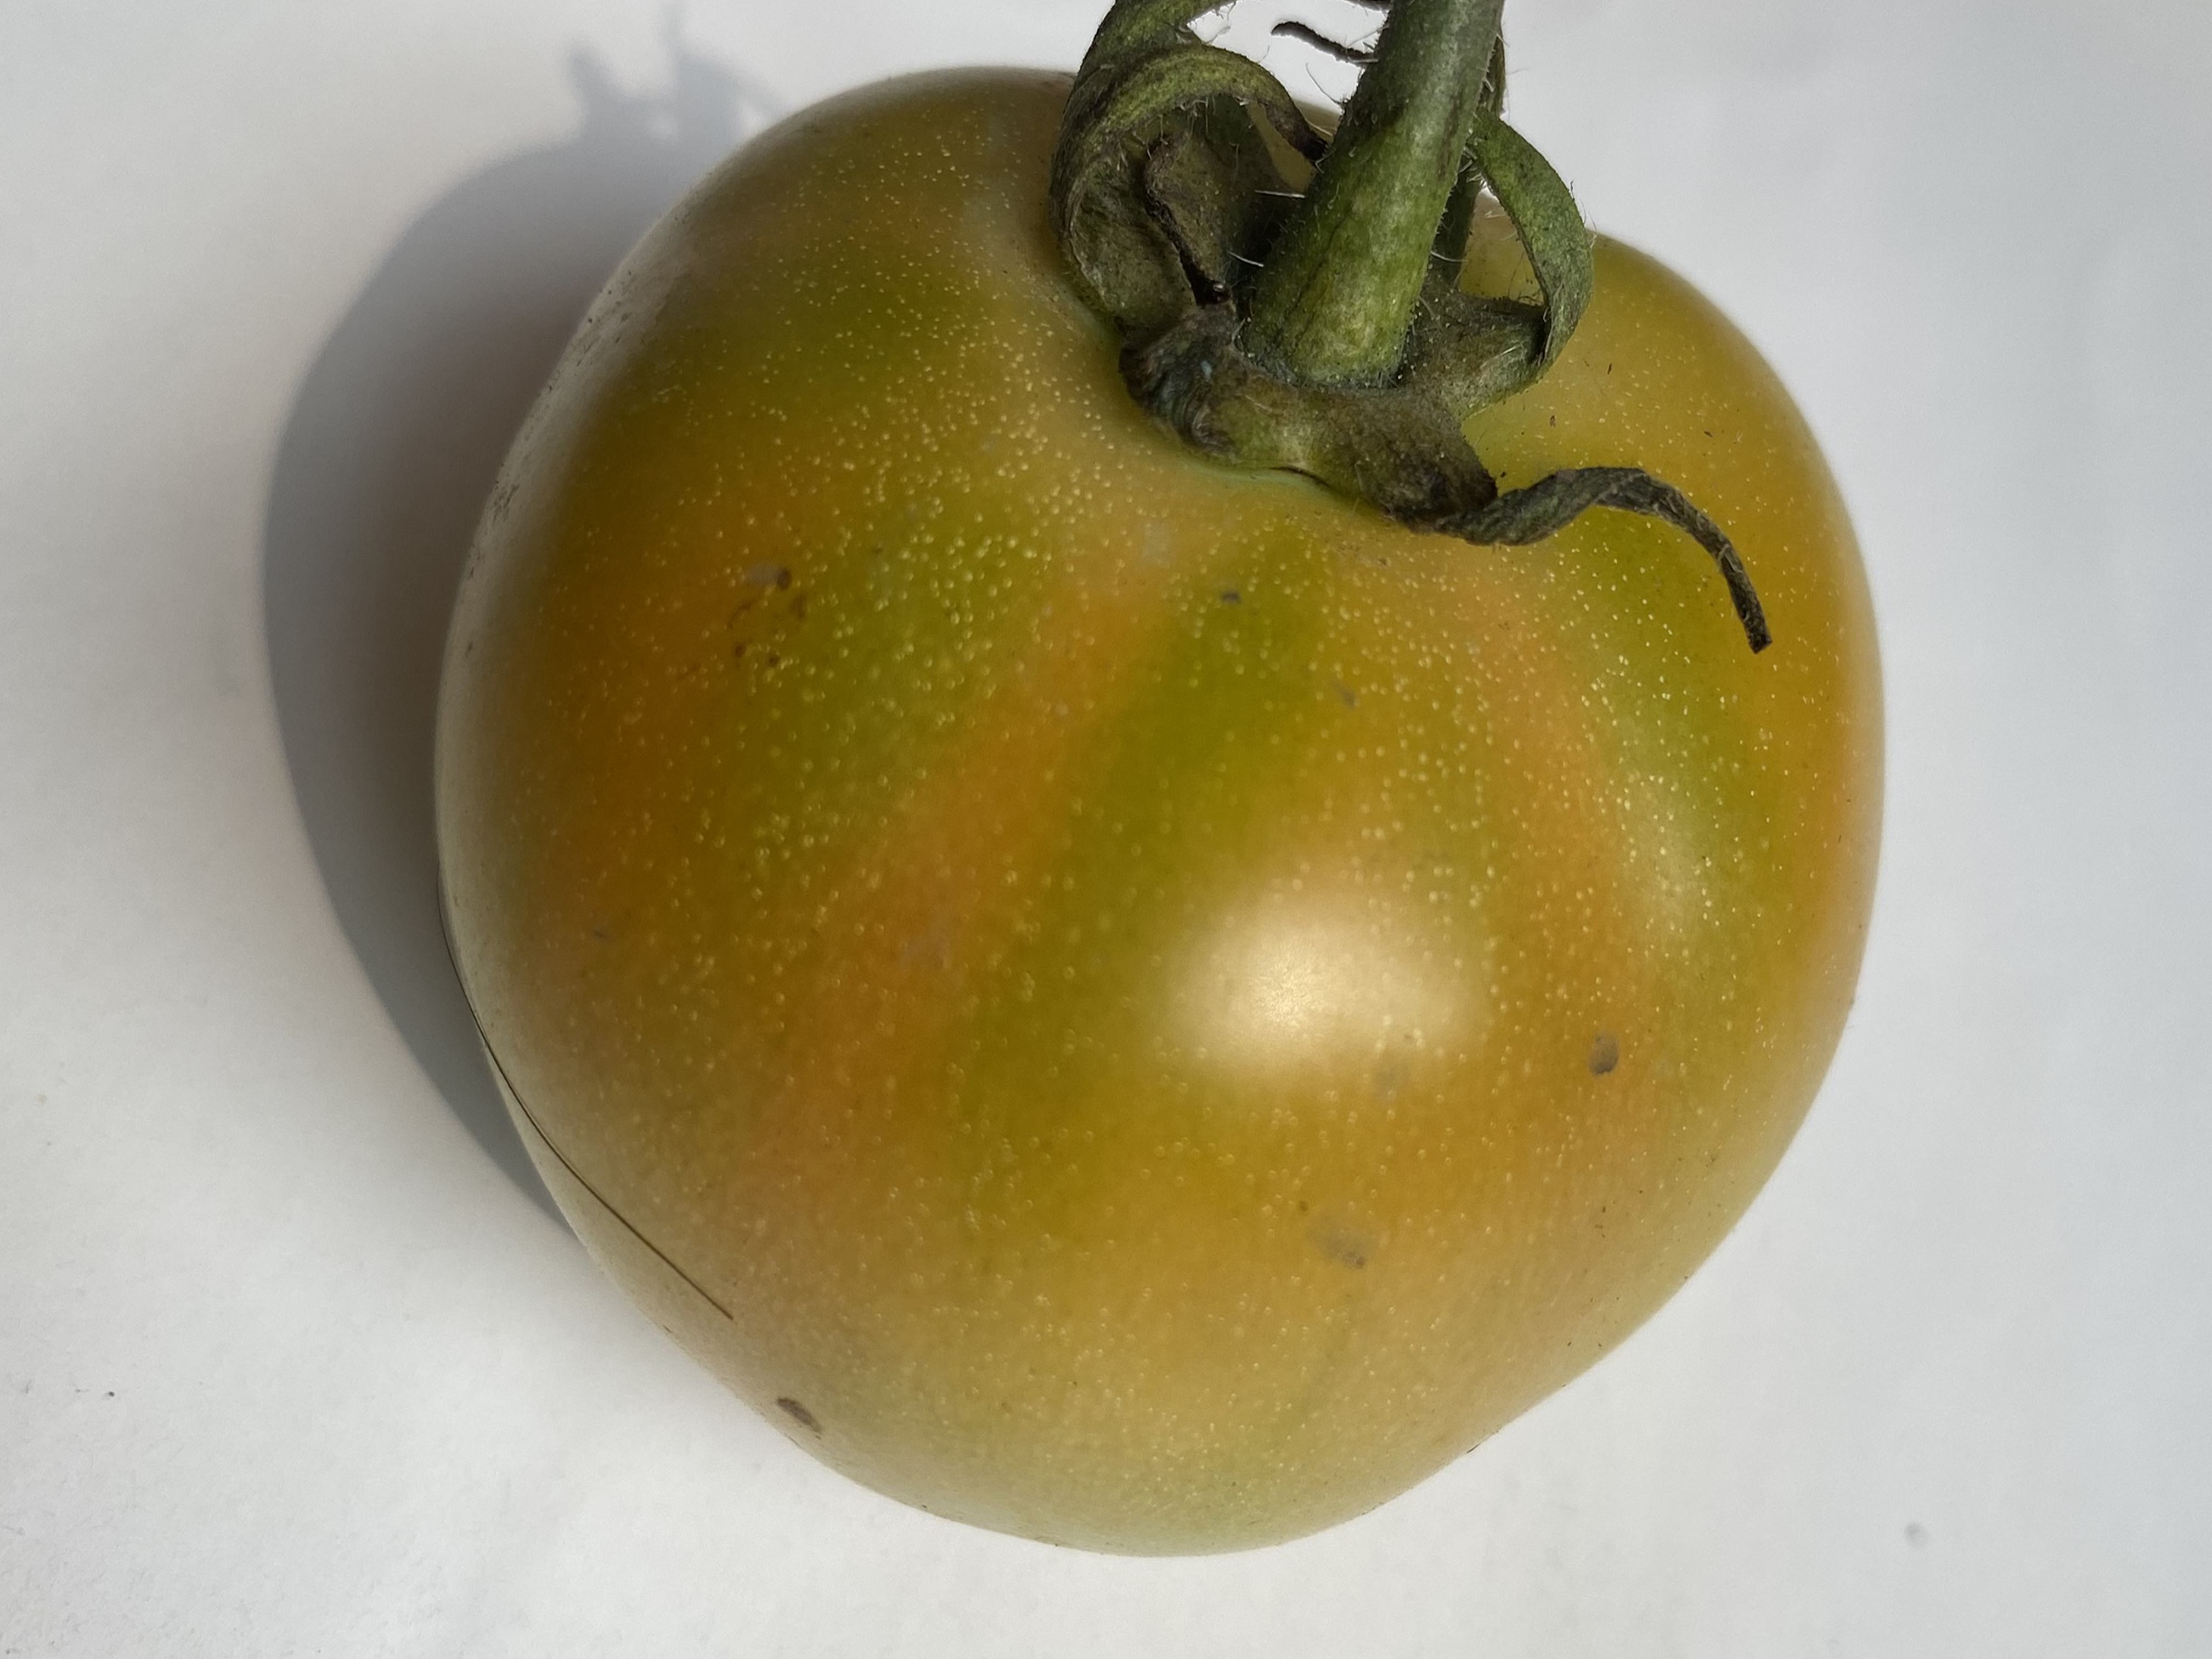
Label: Fresh